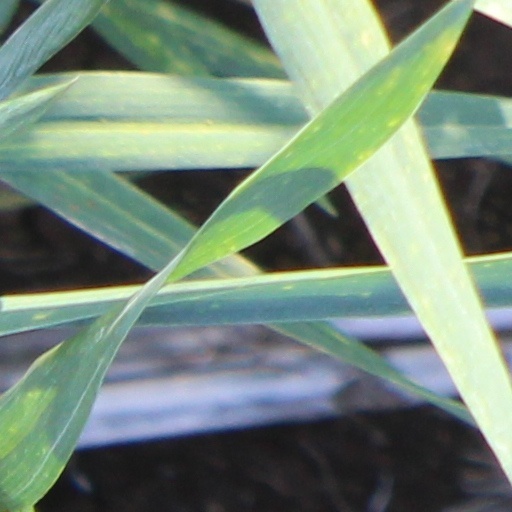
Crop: wheat